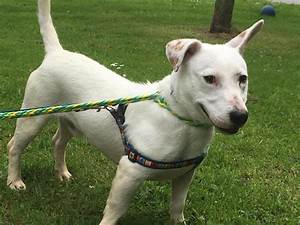
Label: cane